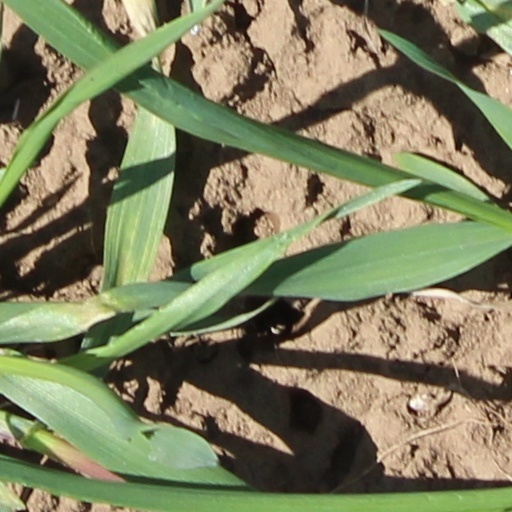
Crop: wheat